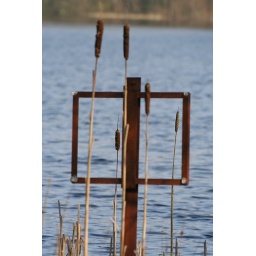
bulrushes and old sign by lake